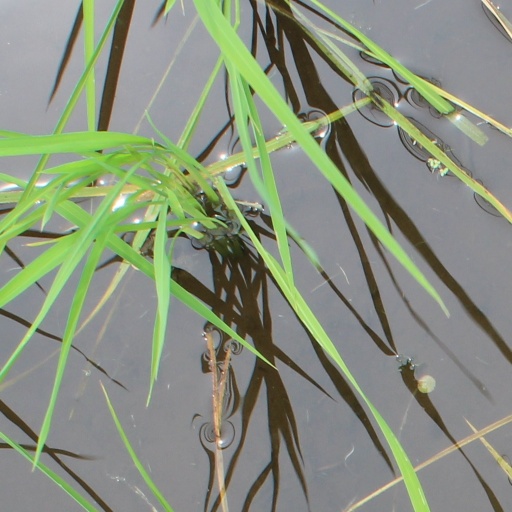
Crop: rice